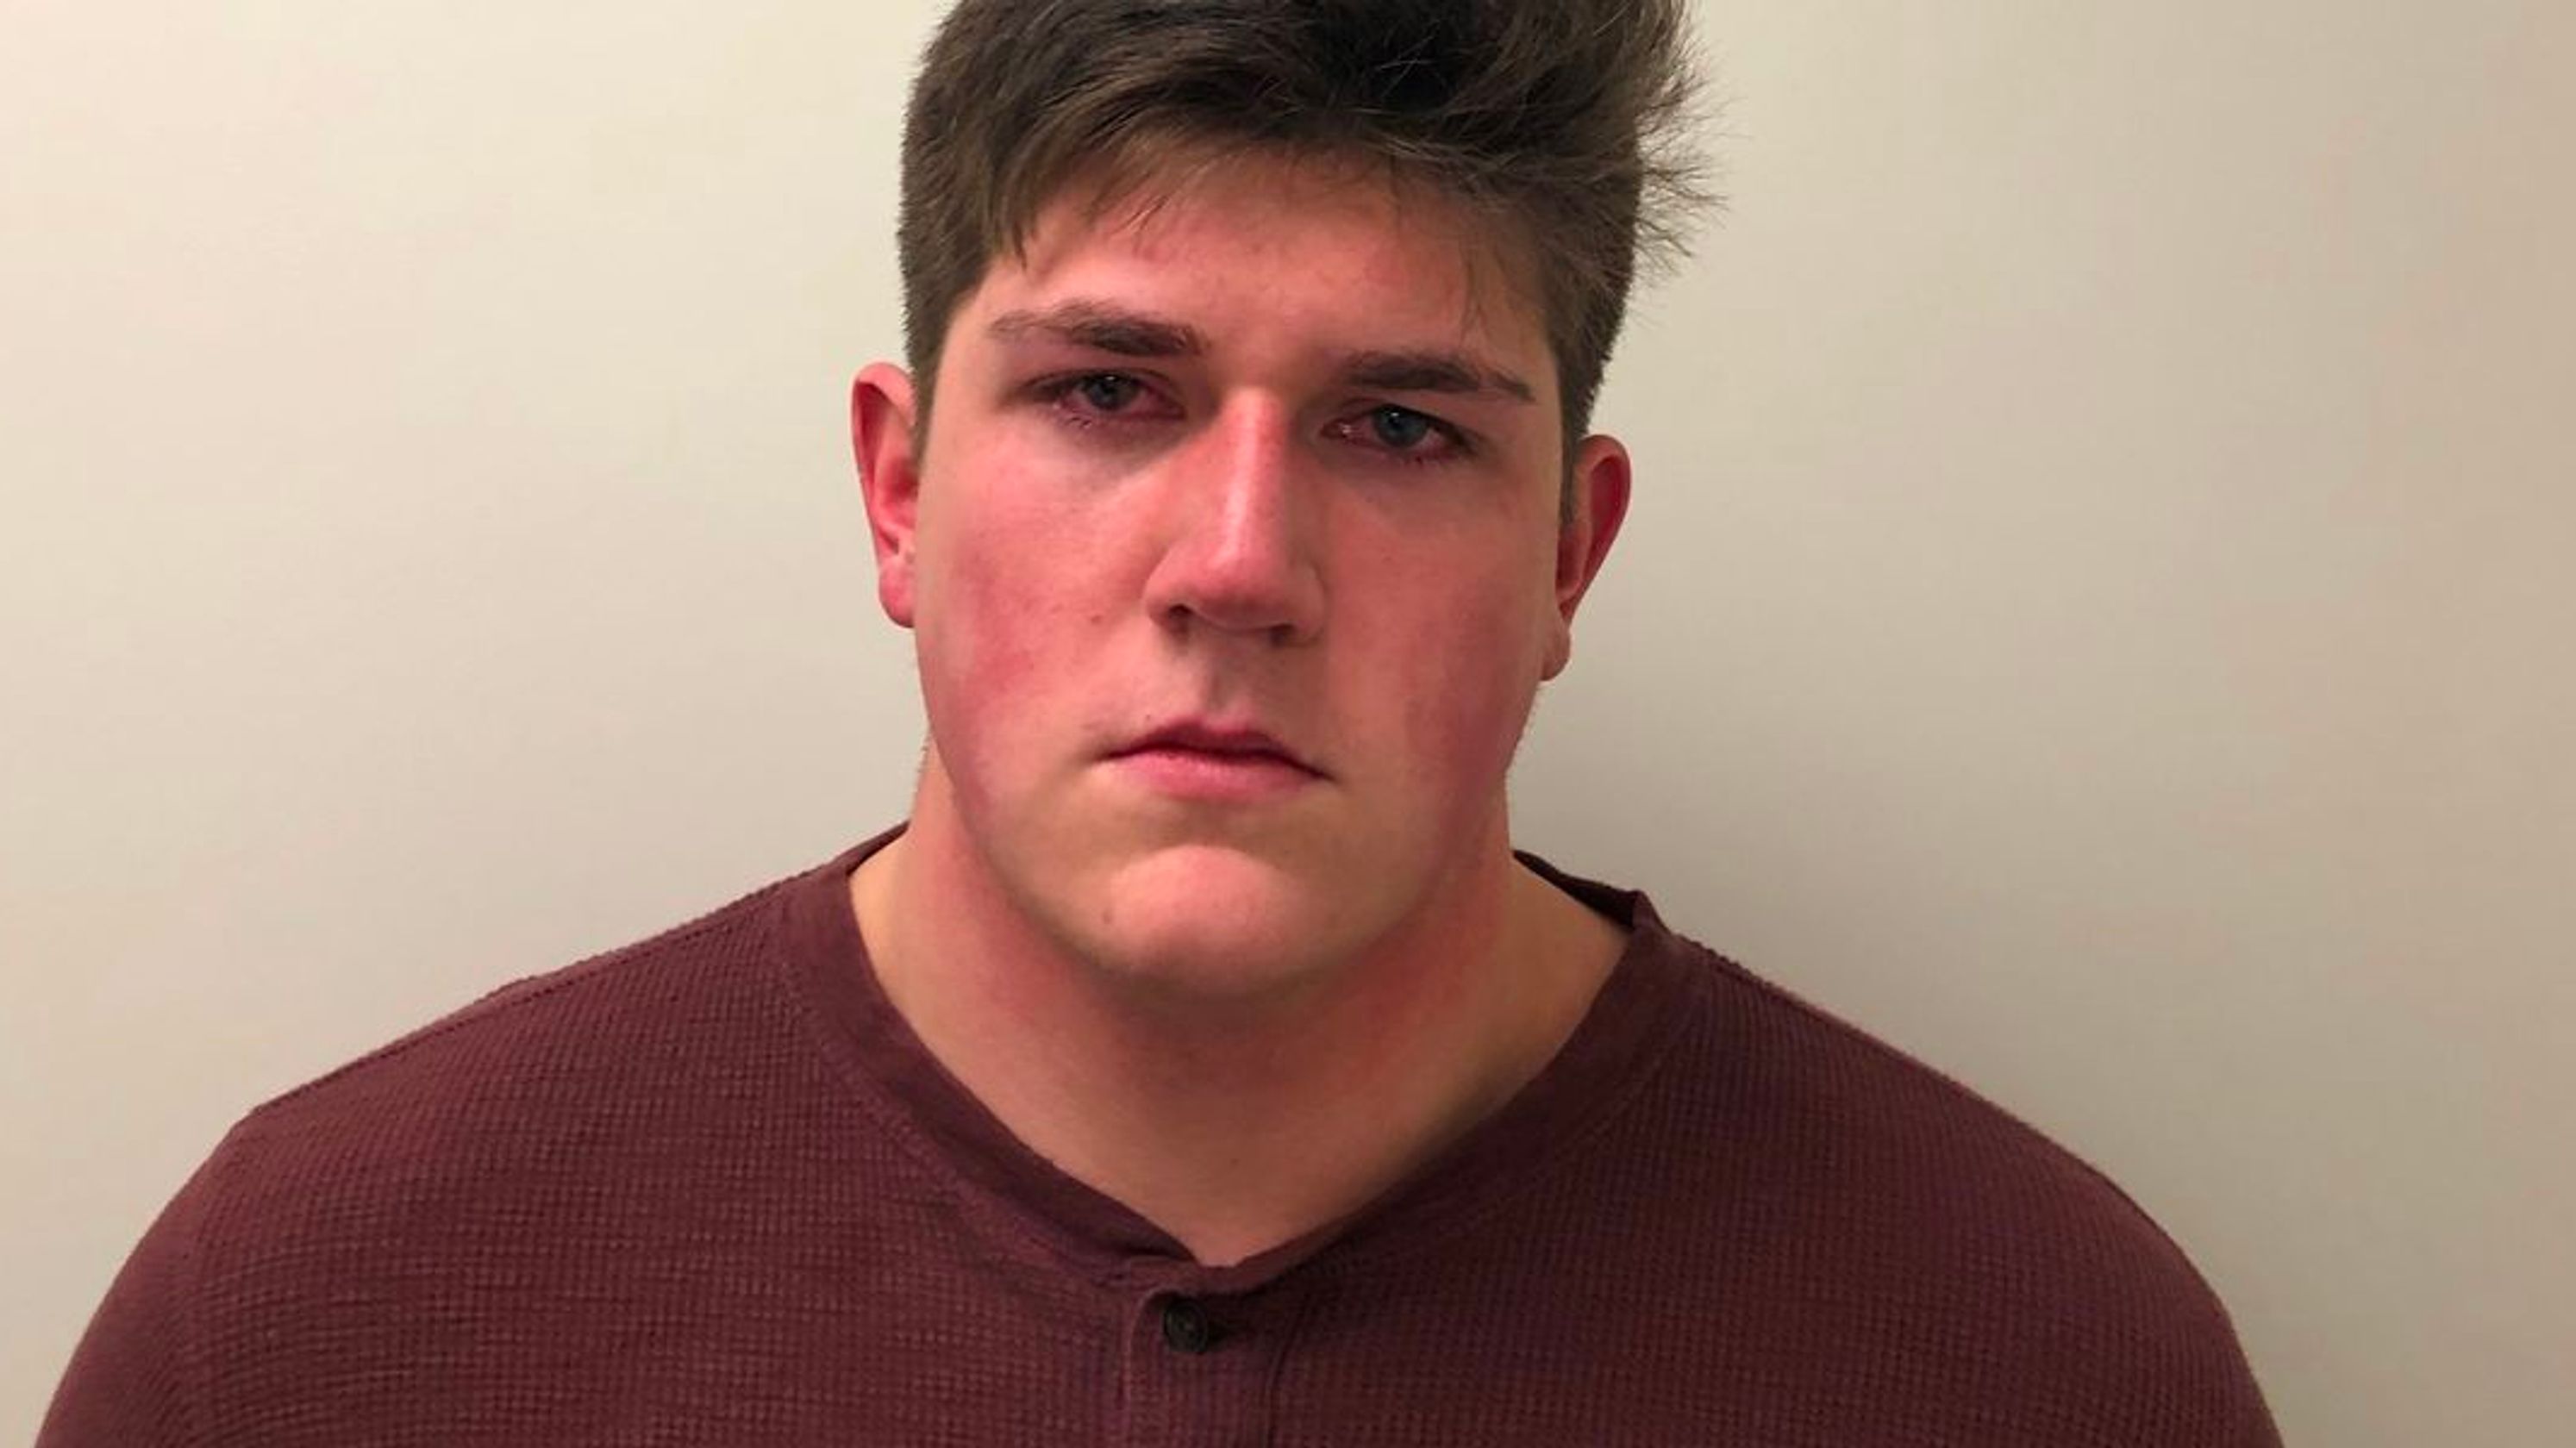
Gender: men